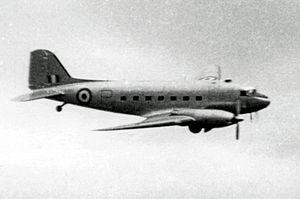
L’Armstrong Siddeley Mamba était un turbopropulseur britannique, produit par la société Armstrong Siddeley entre la fin des années 1940 et les années 1950, et produisant une puissance d'environ 1 500 eshp, soit 1 100 kW. Effectuant son premier vol en mai 1948, il fut le tout-premier turbopropulseur au monde à avoir pris l'air, le vol ayant eu lieu avec un Boulton Paul Balliol.